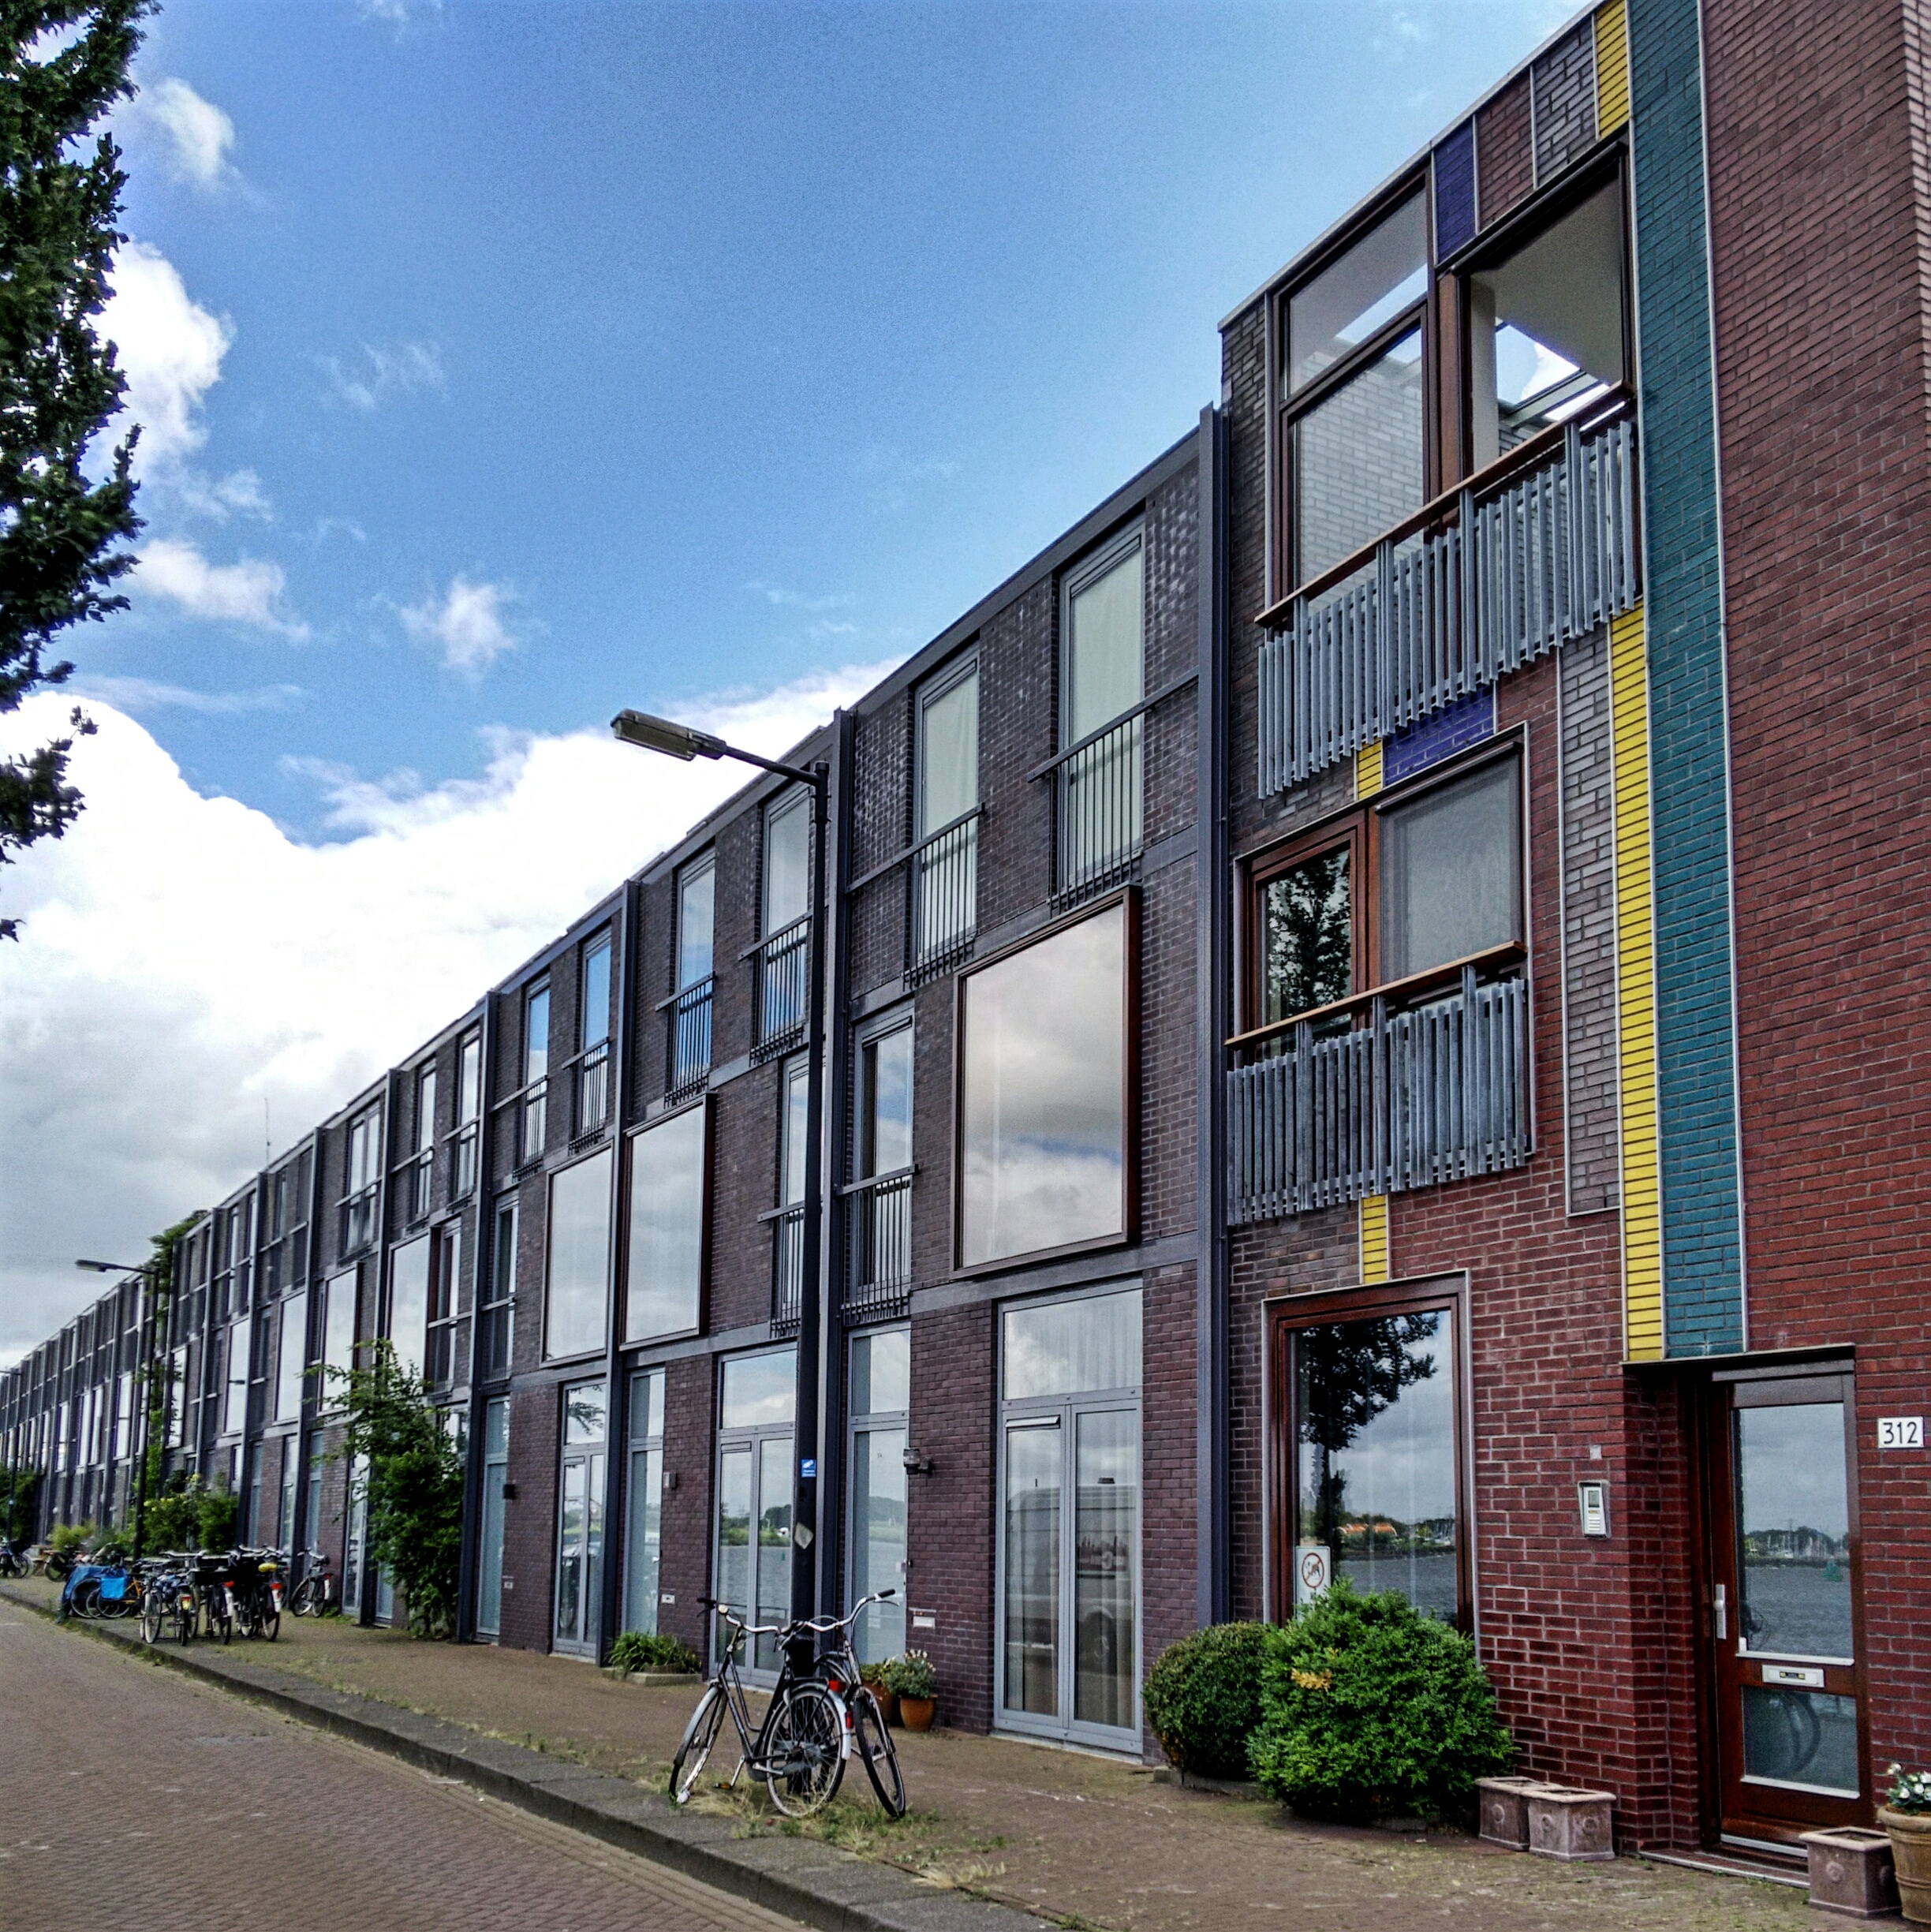
architecture, house, building, home, downtown, facade, property, professional, apartment, tower block, estate, commercial building, headquarters, condominium, neighbourhood, real estate, urban area, residential area